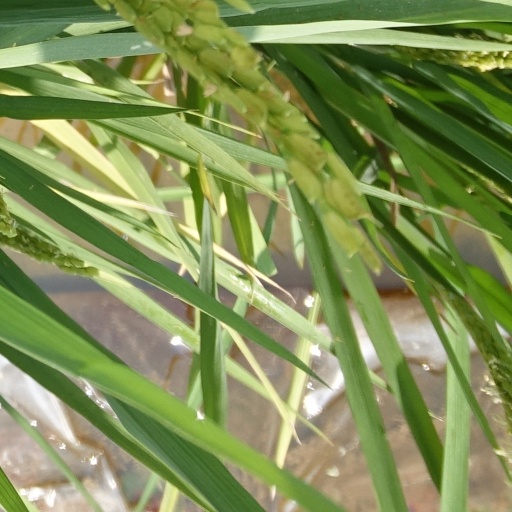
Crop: rice